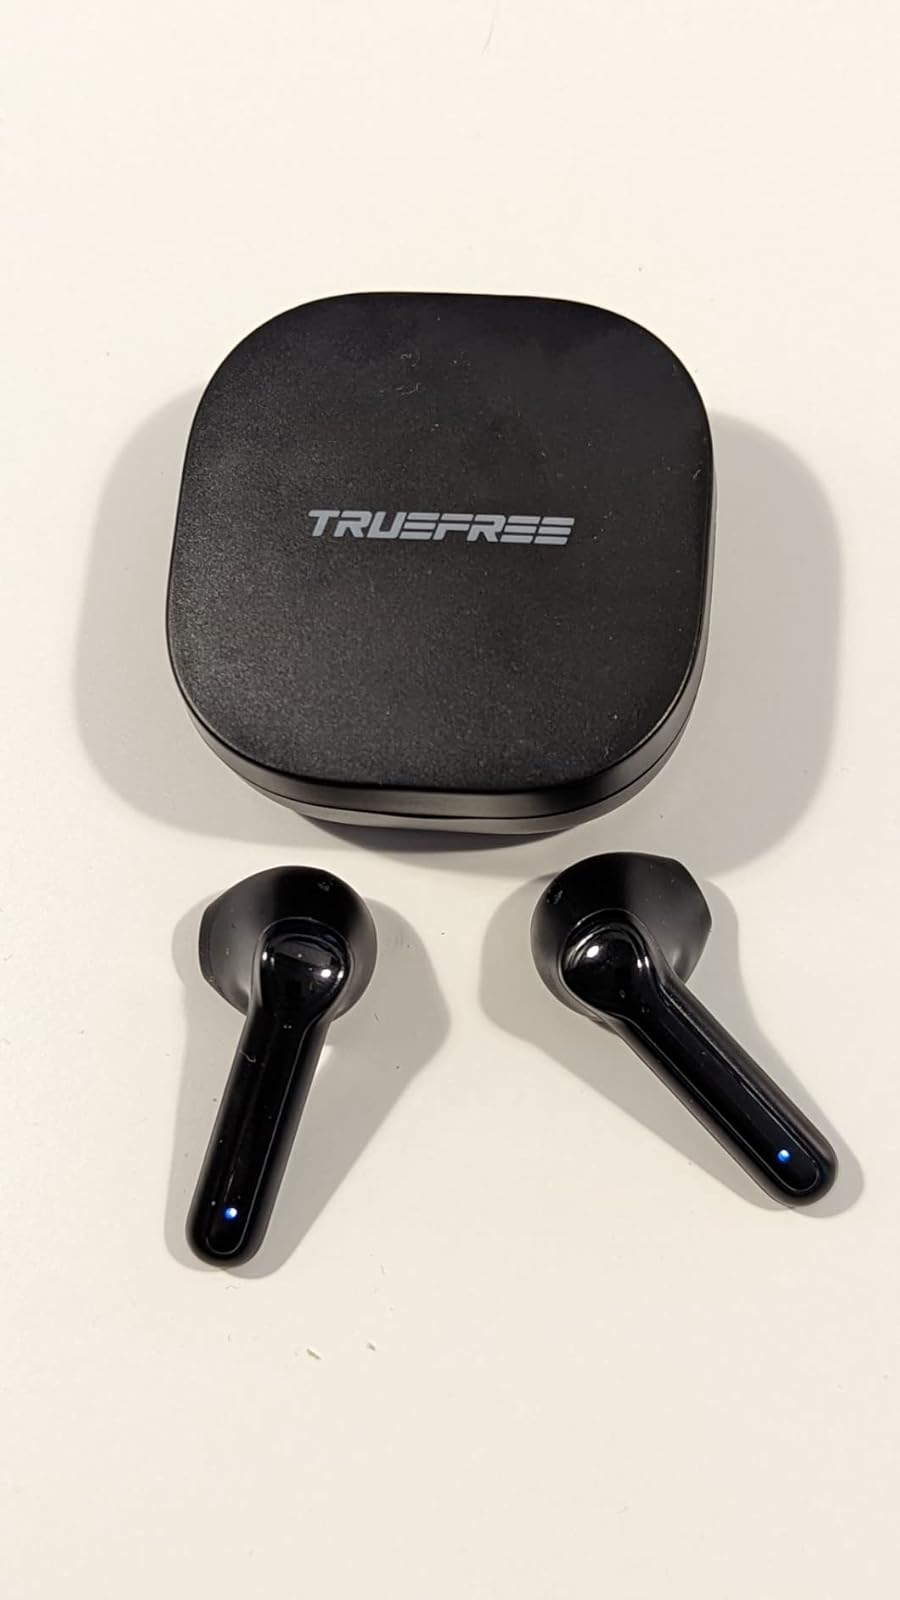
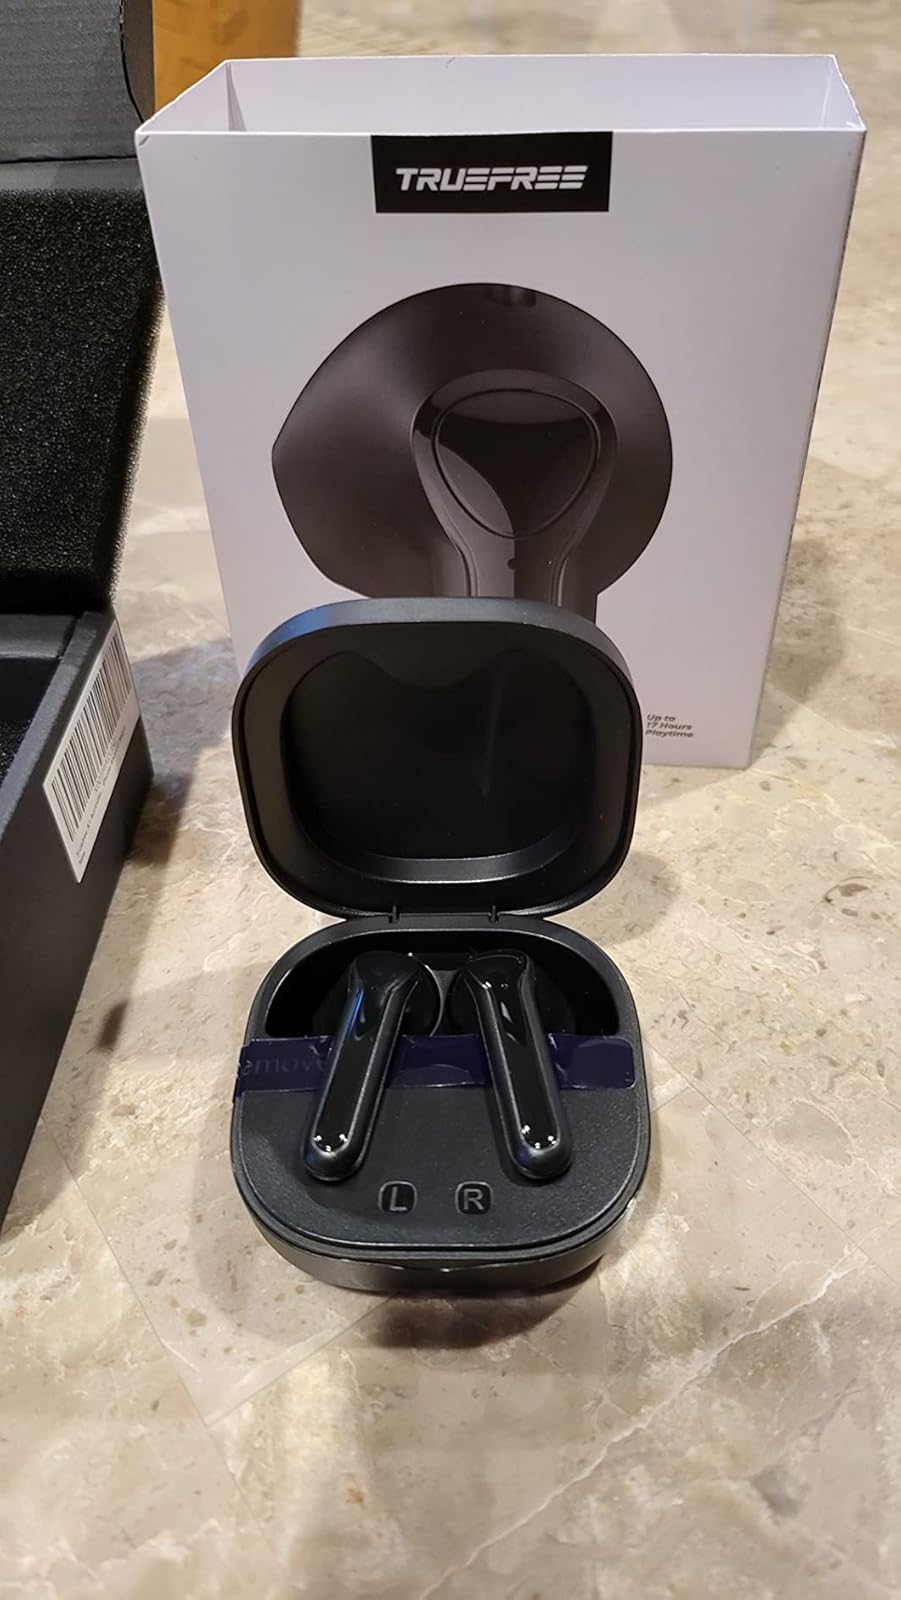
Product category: earbuds
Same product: yes